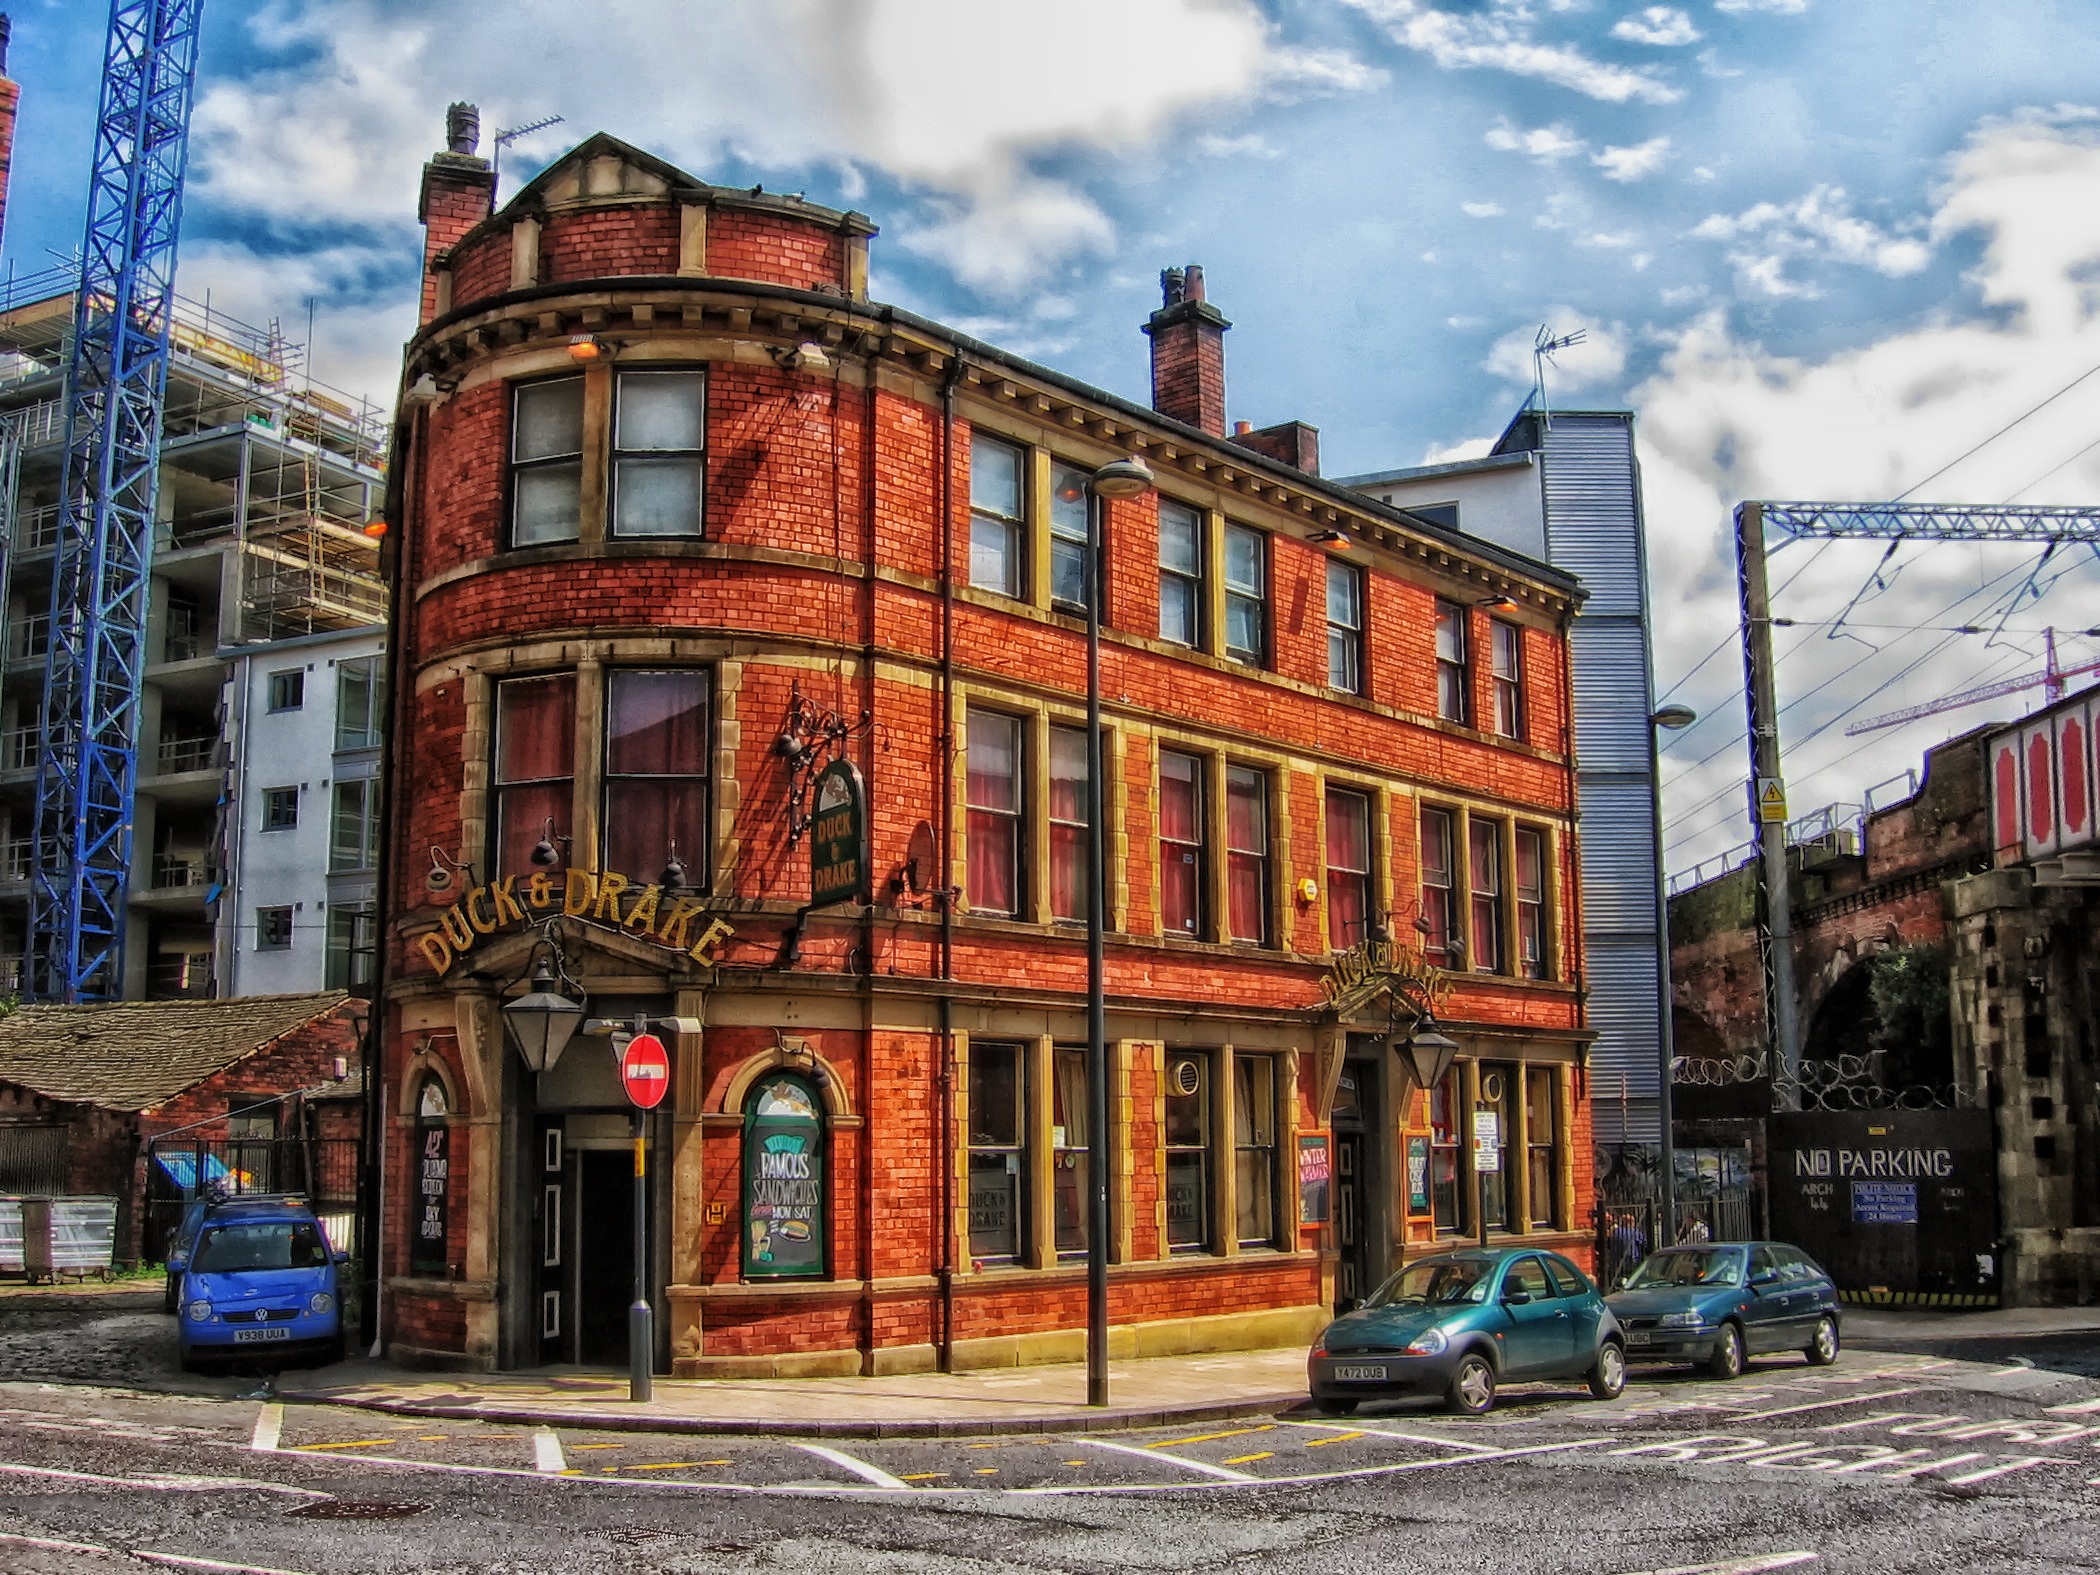
architecture, road, street, town, building, city, urban, cityscape, downtown, plaza, landmark, facade, alcohol, uk, england, leeds, hdr, infrastructure, pub, par, neighbourhood, urban area, residential area, human settlement, duck and drake